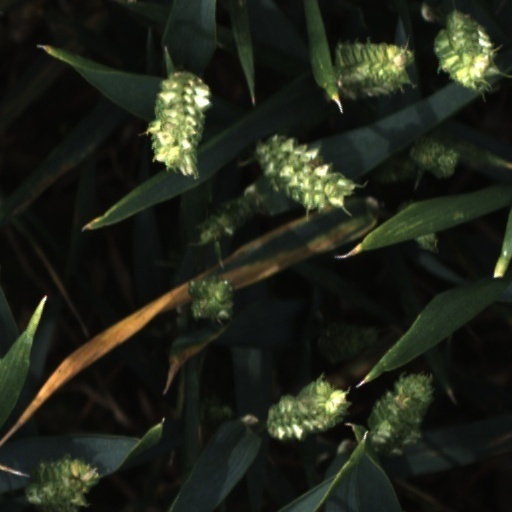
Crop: wheat